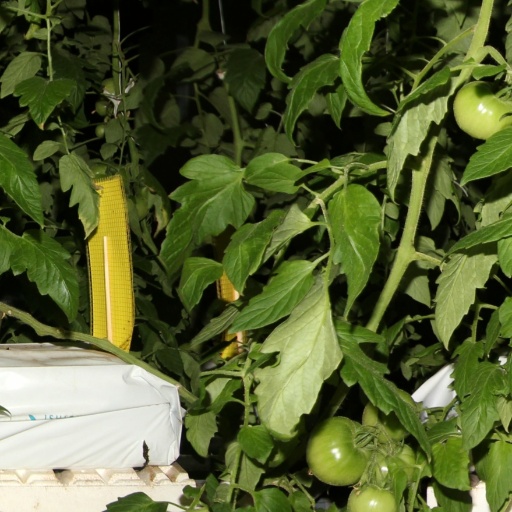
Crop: tomato